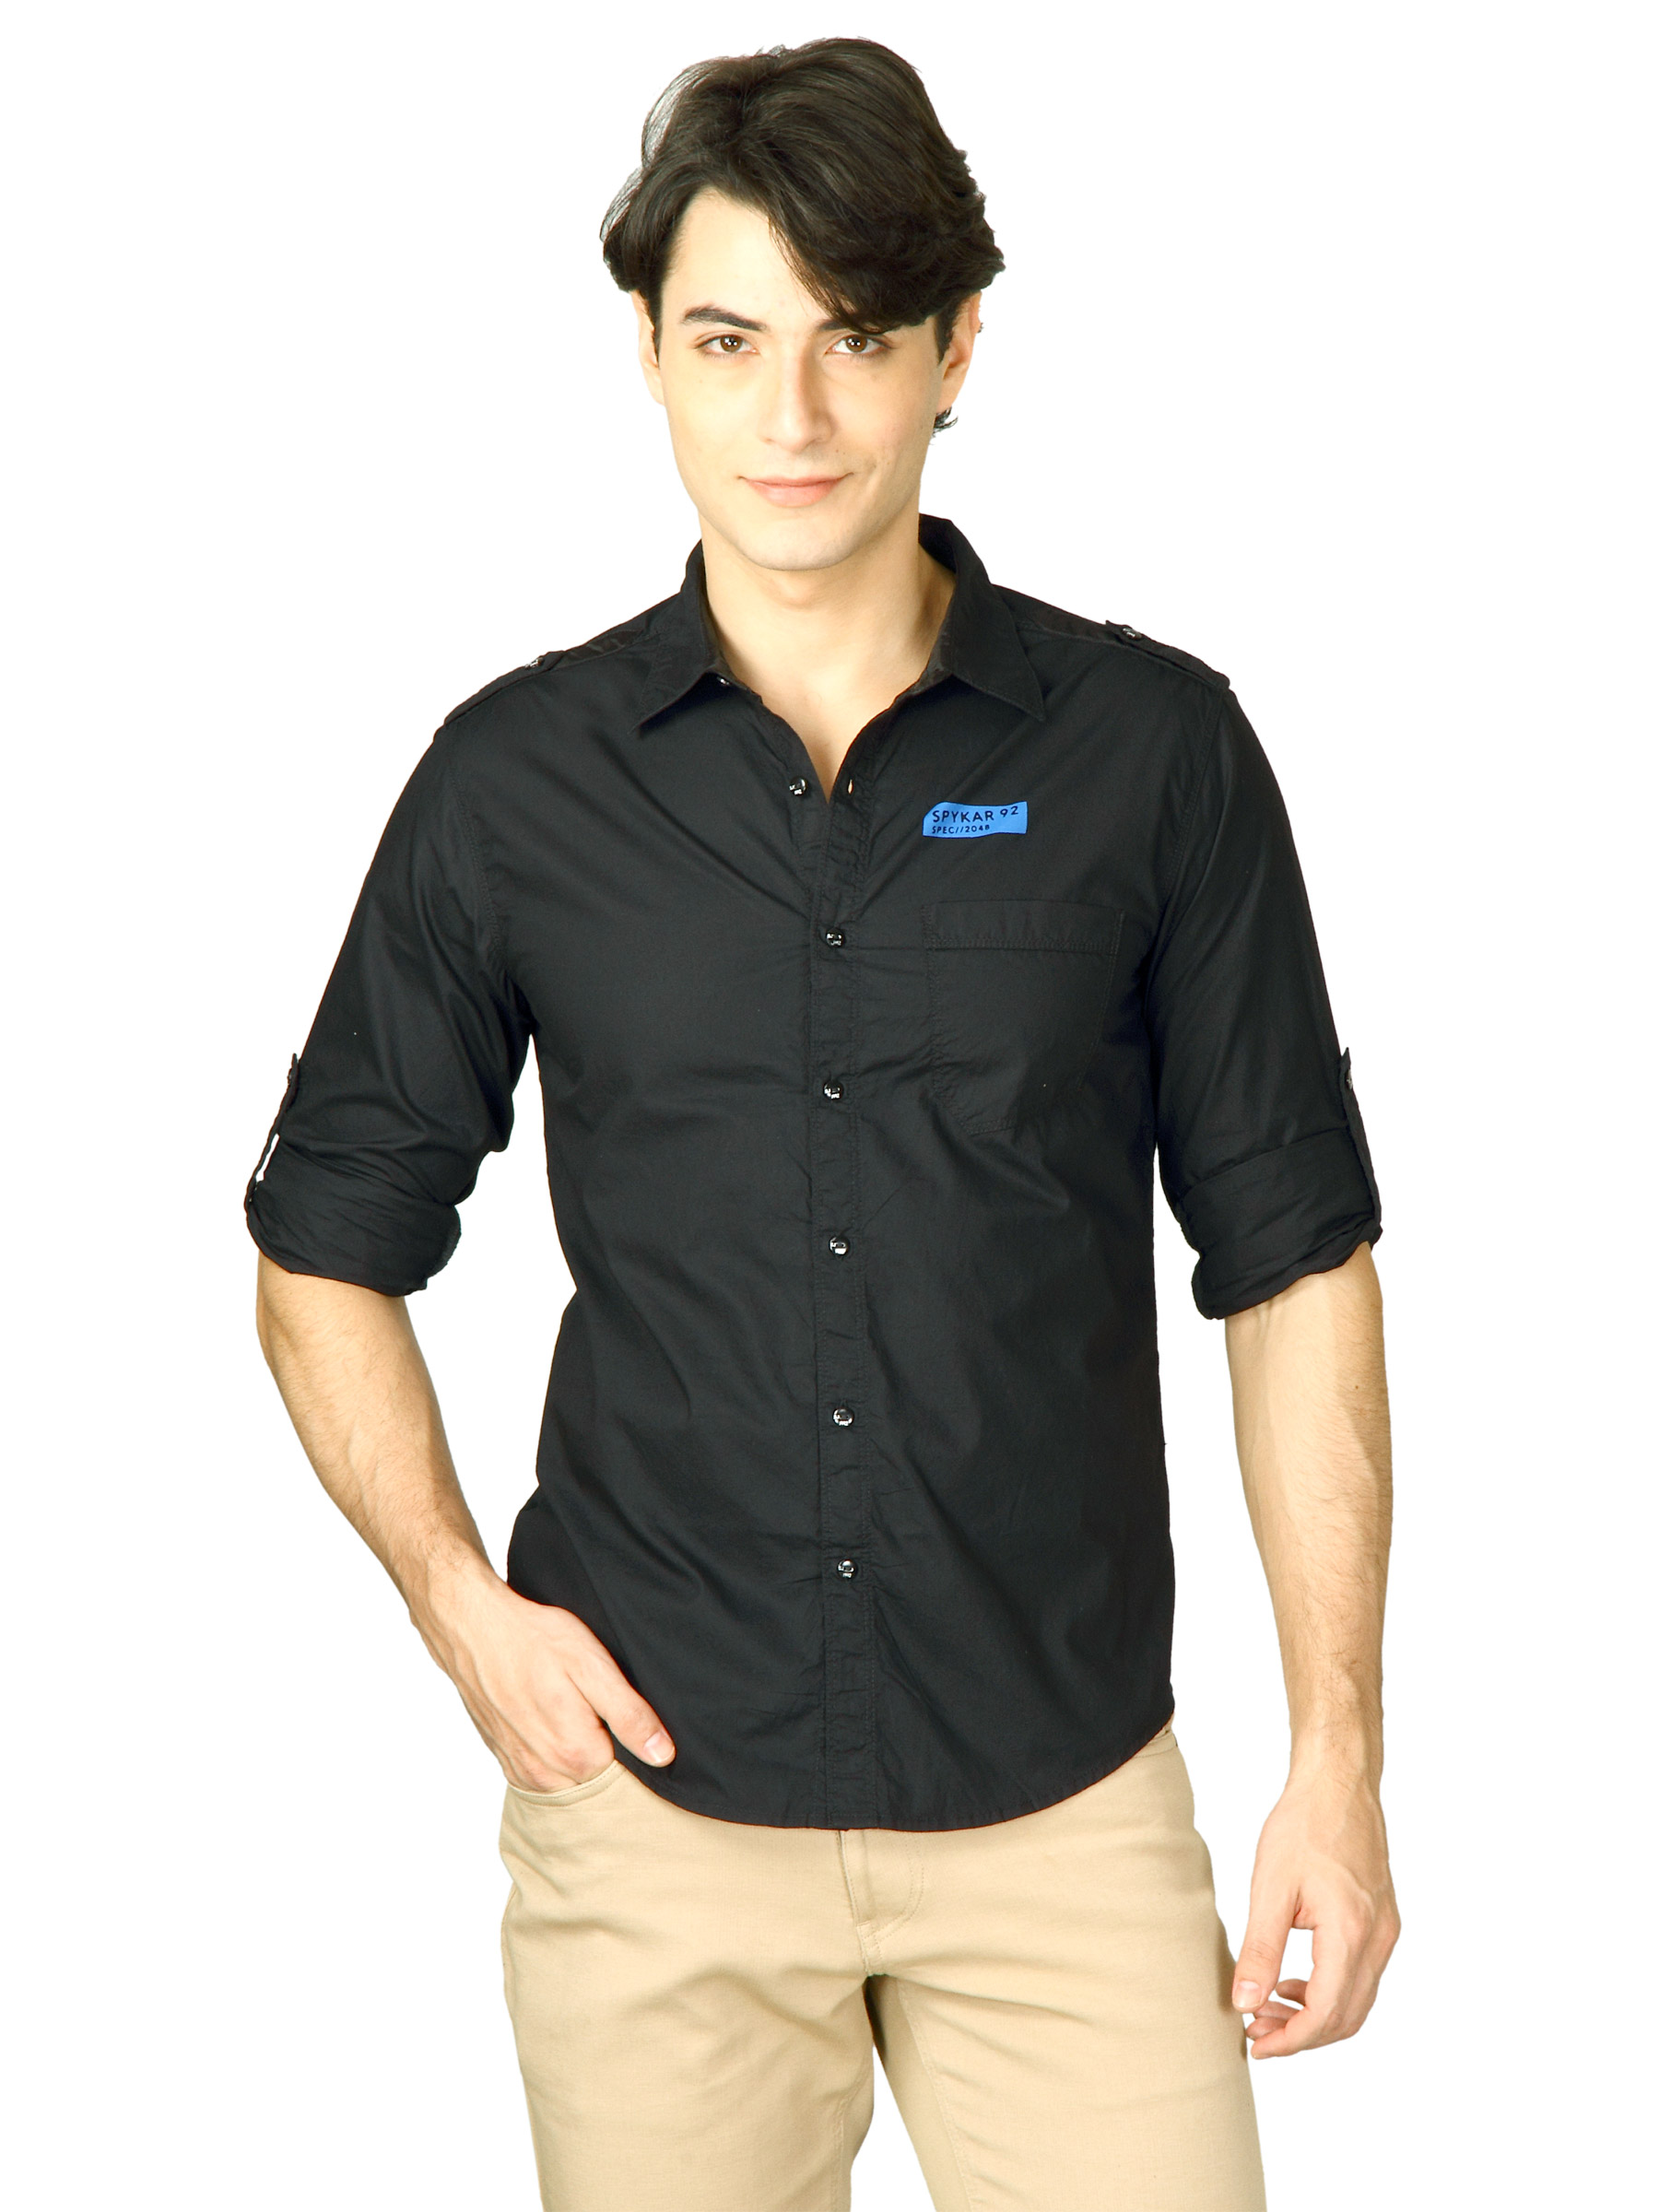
Spykar Men Ranger Black Shirts
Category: Apparel / Topwear / Shirts
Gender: Men
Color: Black
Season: Fall 2011
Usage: Casual